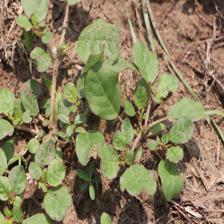
Label: BroadLeafWeed